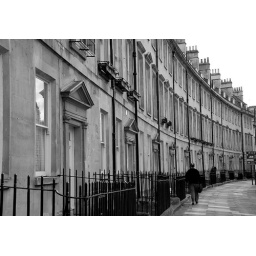
Man walking down street in Bath England